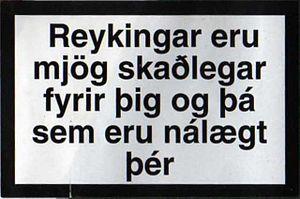
Avertissement sur un paquet de tabac à pipe vendu en Islande
Les avertissements sur les paquets de cigarettes sont des messages écrits sur les paquets de cigarettes et de tabac visant à informer les consommateurs des risques qu'ils prennent en consommant cette substance. En effet, le tabac peut avoir des effets graves sur la santé. La Convention-cadre de l'OMS pour la lutte antitabac recommande ces avertissements. Les avertissements varient en teneur et en taille suivant les pays.